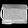
Label: Bag